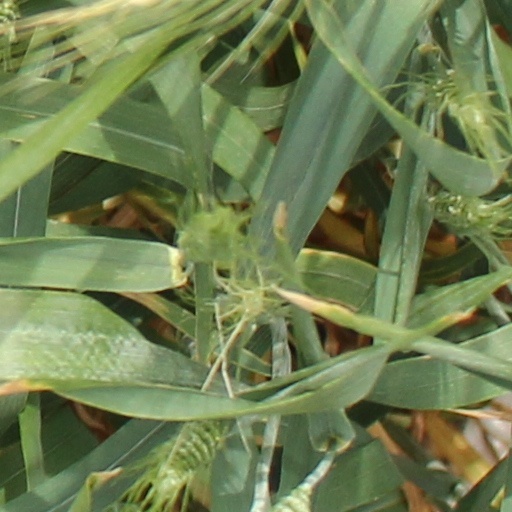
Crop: wheat